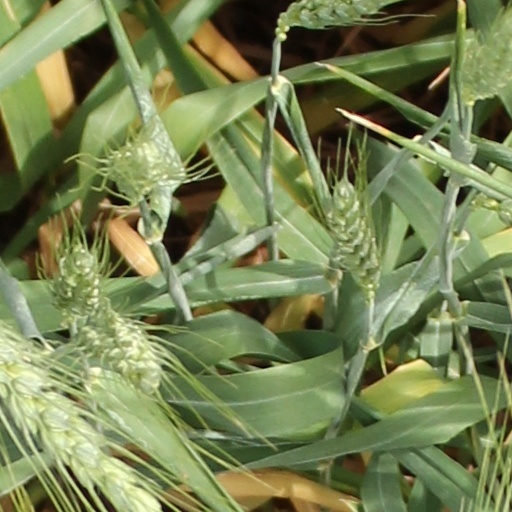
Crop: wheat